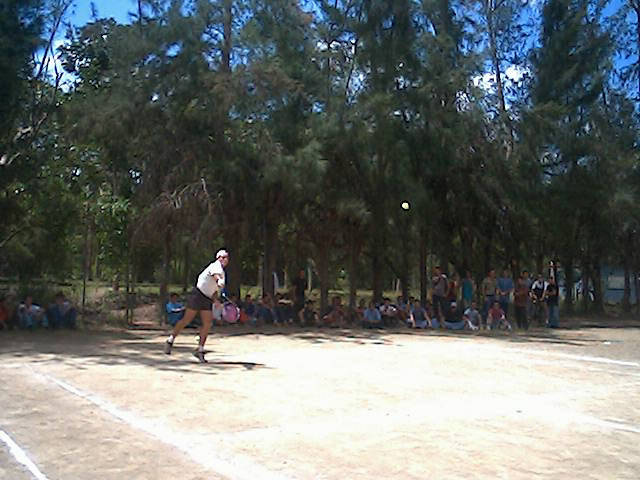
một người đang cầm vợt đánh tennis